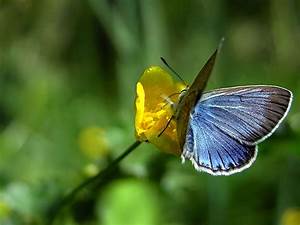
Label: farfalla